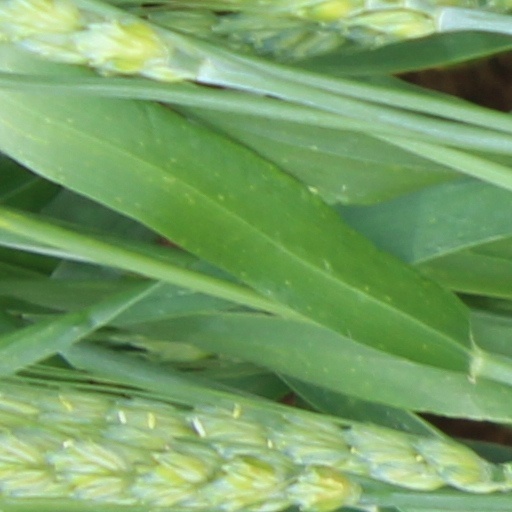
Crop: wheat